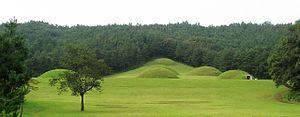
Les tombes royales de Neungsan-ri, sont un groupe de sept tombes situées à Buyeo dans le village de Neungsan dans l'ouest de la Corée du Sud. Elles datent de l'époque où cette ville était la capitale du royaume de Baekje. Elles sont classées dans la liste du patrimoine mondial de l'UNESCO depuis 2015 dans le groupe des aires historiques de Baekje.